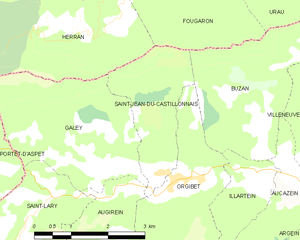
Carte des communes françaises: Saint-Jean-du-Castillonnais
Saint-Jean-du-Castillonnais est une commune française, située dans le département de l'Ariège en région Occitanie.